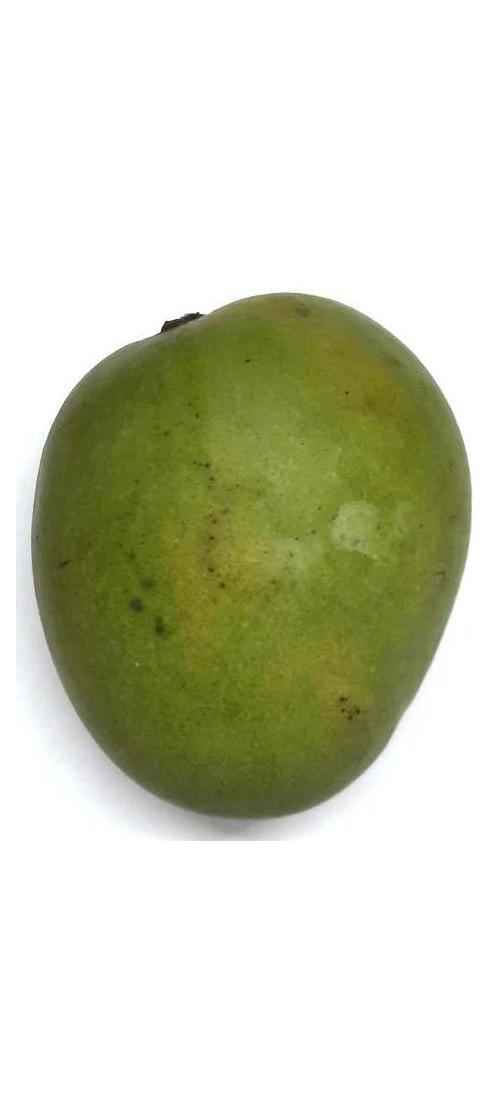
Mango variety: Himsagor